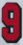
Number: 9